Garry Kasparov

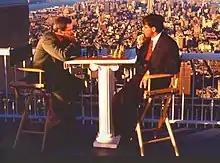
Kasparov and Anand in a publicity photo on top of the World Trade Center in New York, 1995

In November 1986, Kasparov had created the Grandmasters Association (GMA) to represent professional players and give them more say in FIDE's activities. Kasparov assumed a leadership role. GMA's major achievement was in organising a series of six World Cup tournaments for the world's top players. This caused an uneasy relationship to develop between Kasparov and FIDE. The previous month, Kasparov had made his feelings clear to fellow grandmaster Keene: "Campomanes must go. It is war to the death with him as far as I am concerned. I will do everything I can to remove him”.